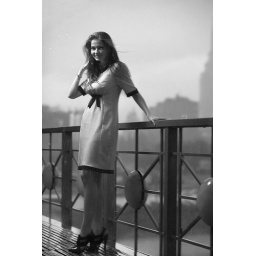
Young beautiful smiling woman standing at bridge under the rain